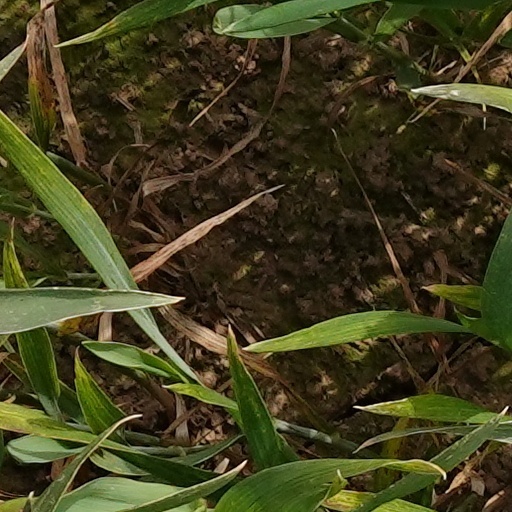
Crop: wheat